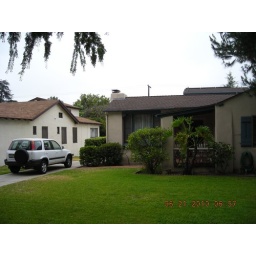
Prospect of house and neighbor's house - notice they somewhat mirror floor plans - tract built in 1924 (south-southeast)